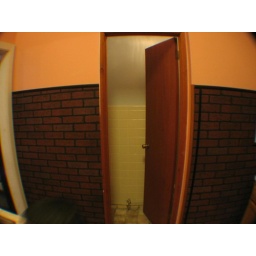
Once upon a time, my house had this weird little bathroom off the kitchen.